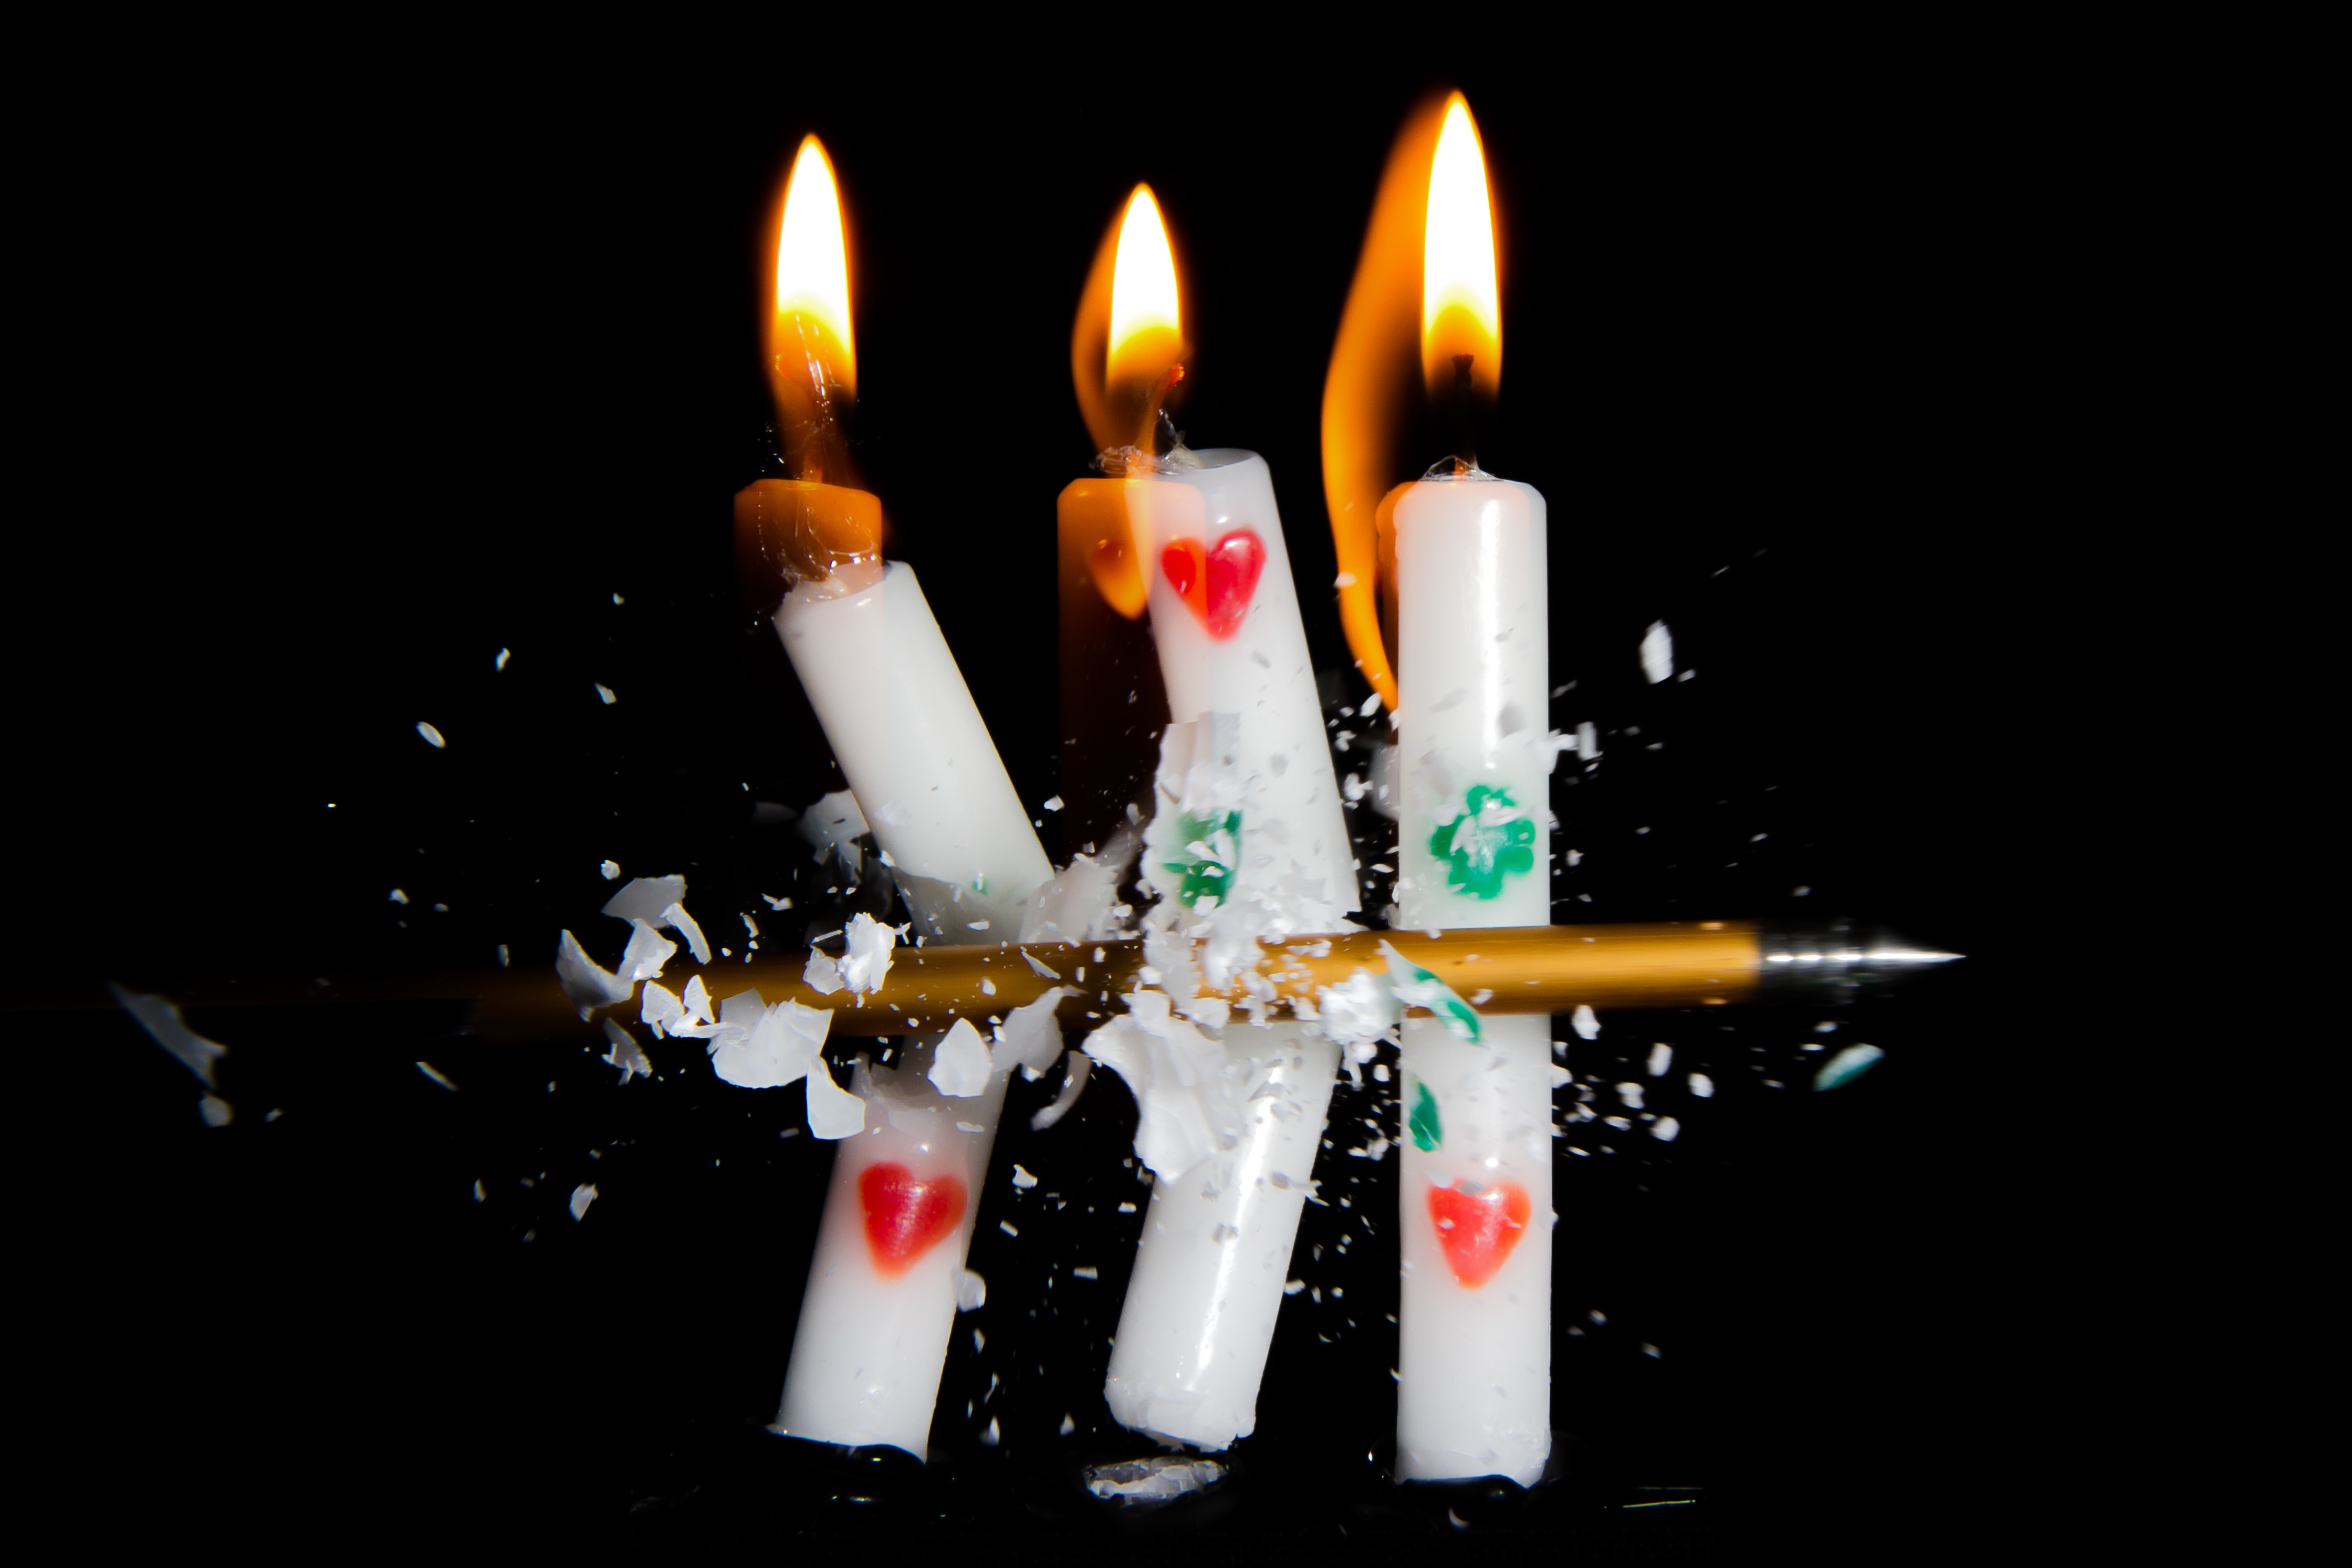
light, meeting, flame, fire, candle, lighting, burn, christmas decoration, arrow, destroy, crossbow, shoot through